Francis Coquelin

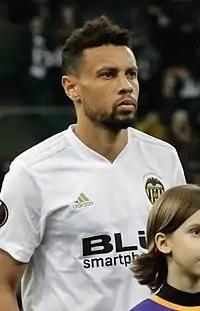
Coquelin with Valencia in 2019

Francis Joseph Coquelin (born 13 May 1991) is a French professional footballer who plays as a defensive midfielder for Ligue 1 club Nantes. He has also featured for Valencia, Arsenal, Lorient, SC Freiburg, Charlton Athletic and Villarreal in his career.